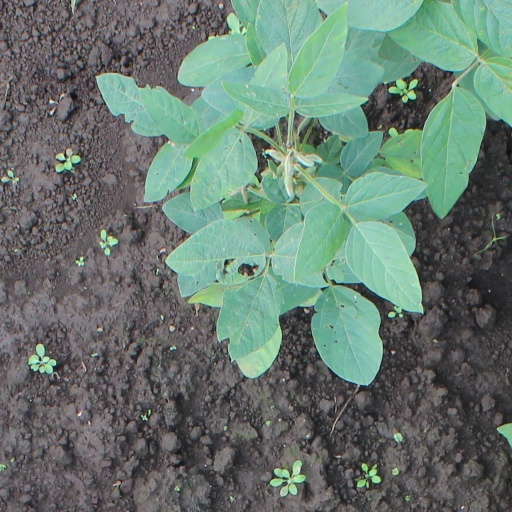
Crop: soybean